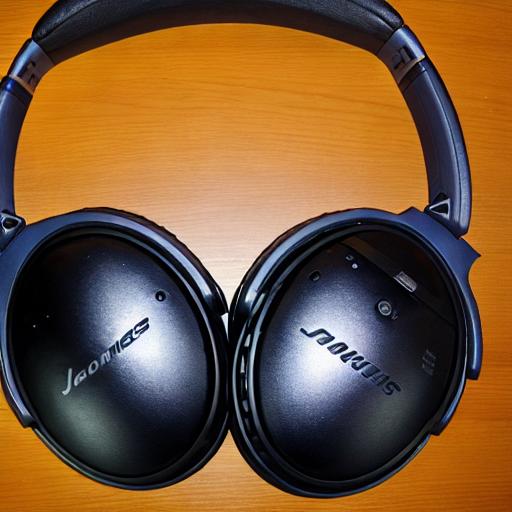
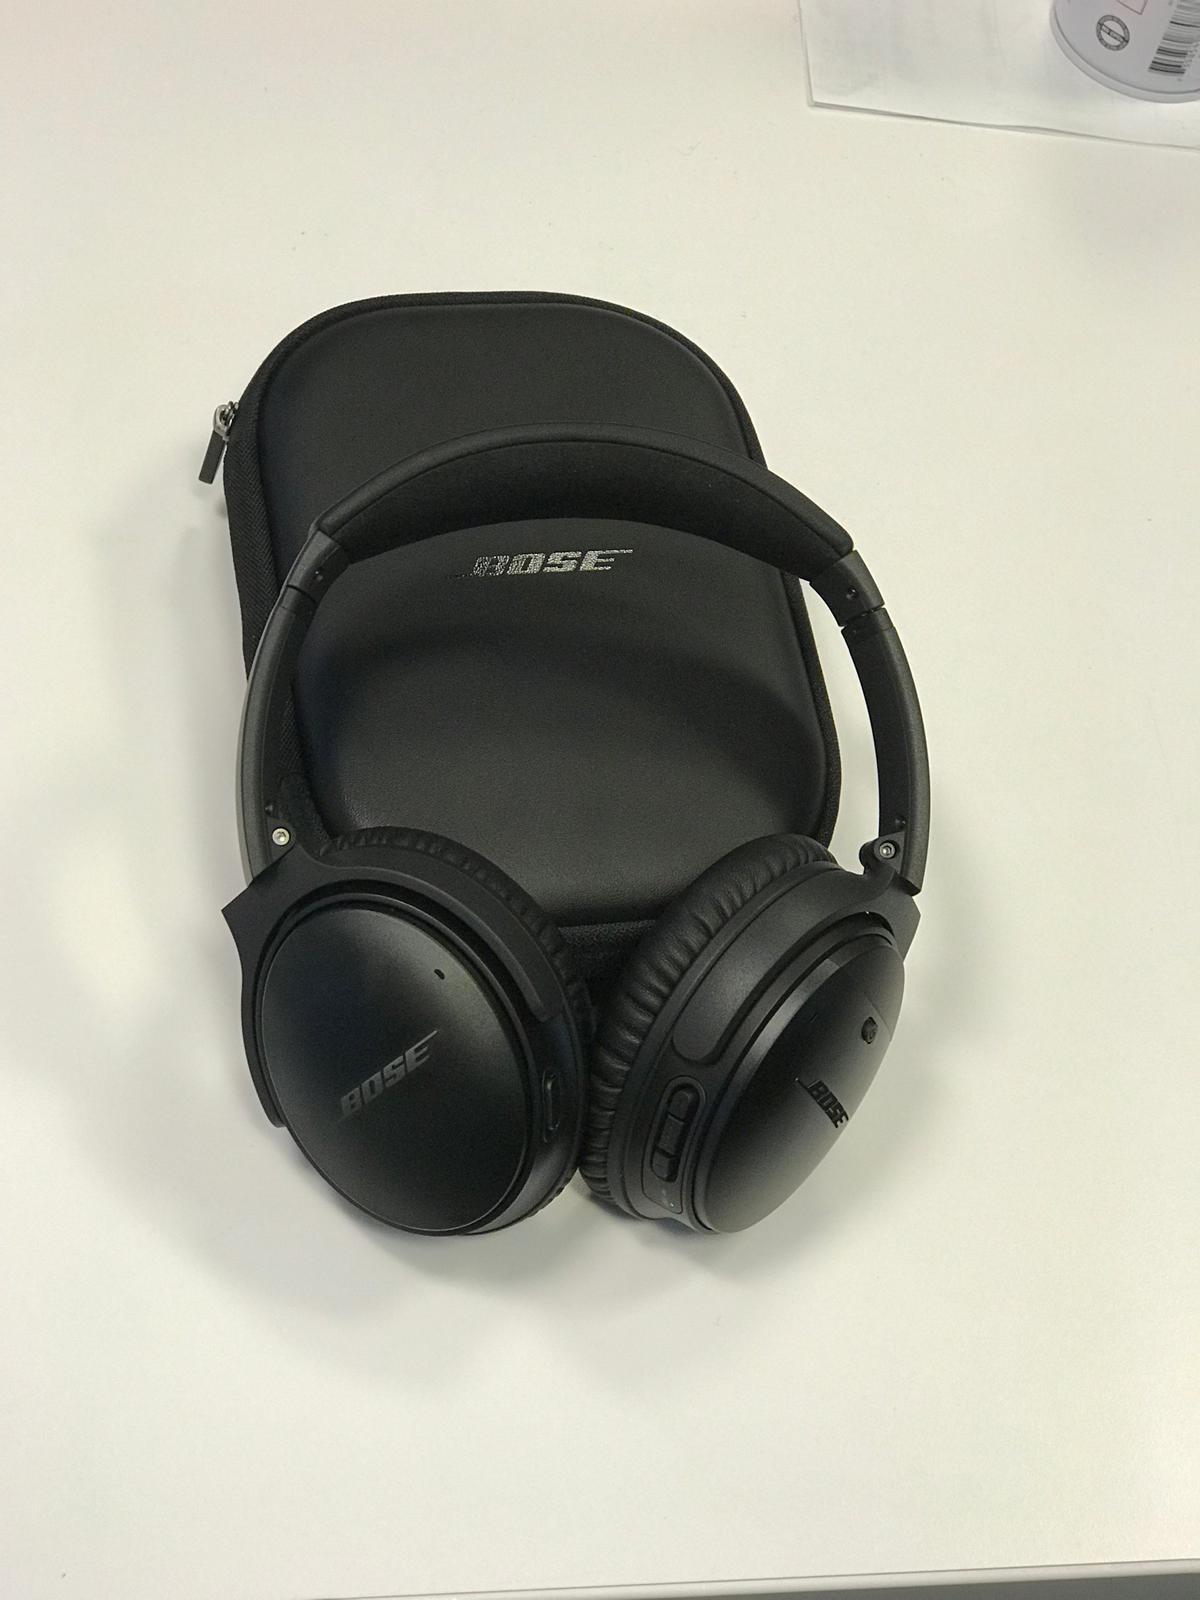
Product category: headphones
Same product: no